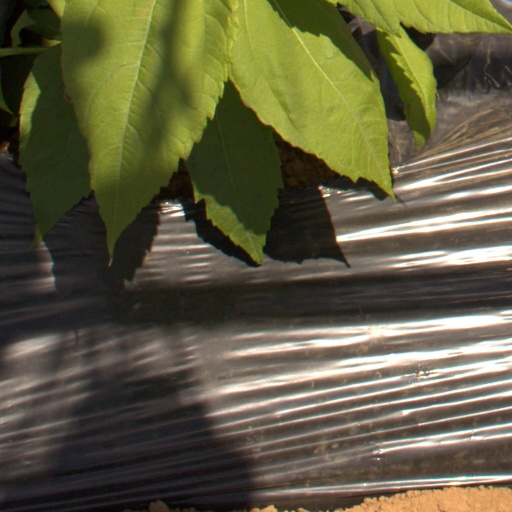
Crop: Jerusalem artichoke